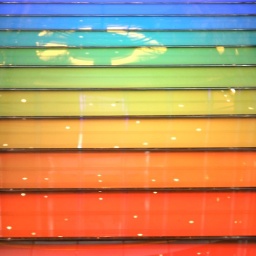
This was a bridge on a cruise ship that was lit by these amazing lights every night.